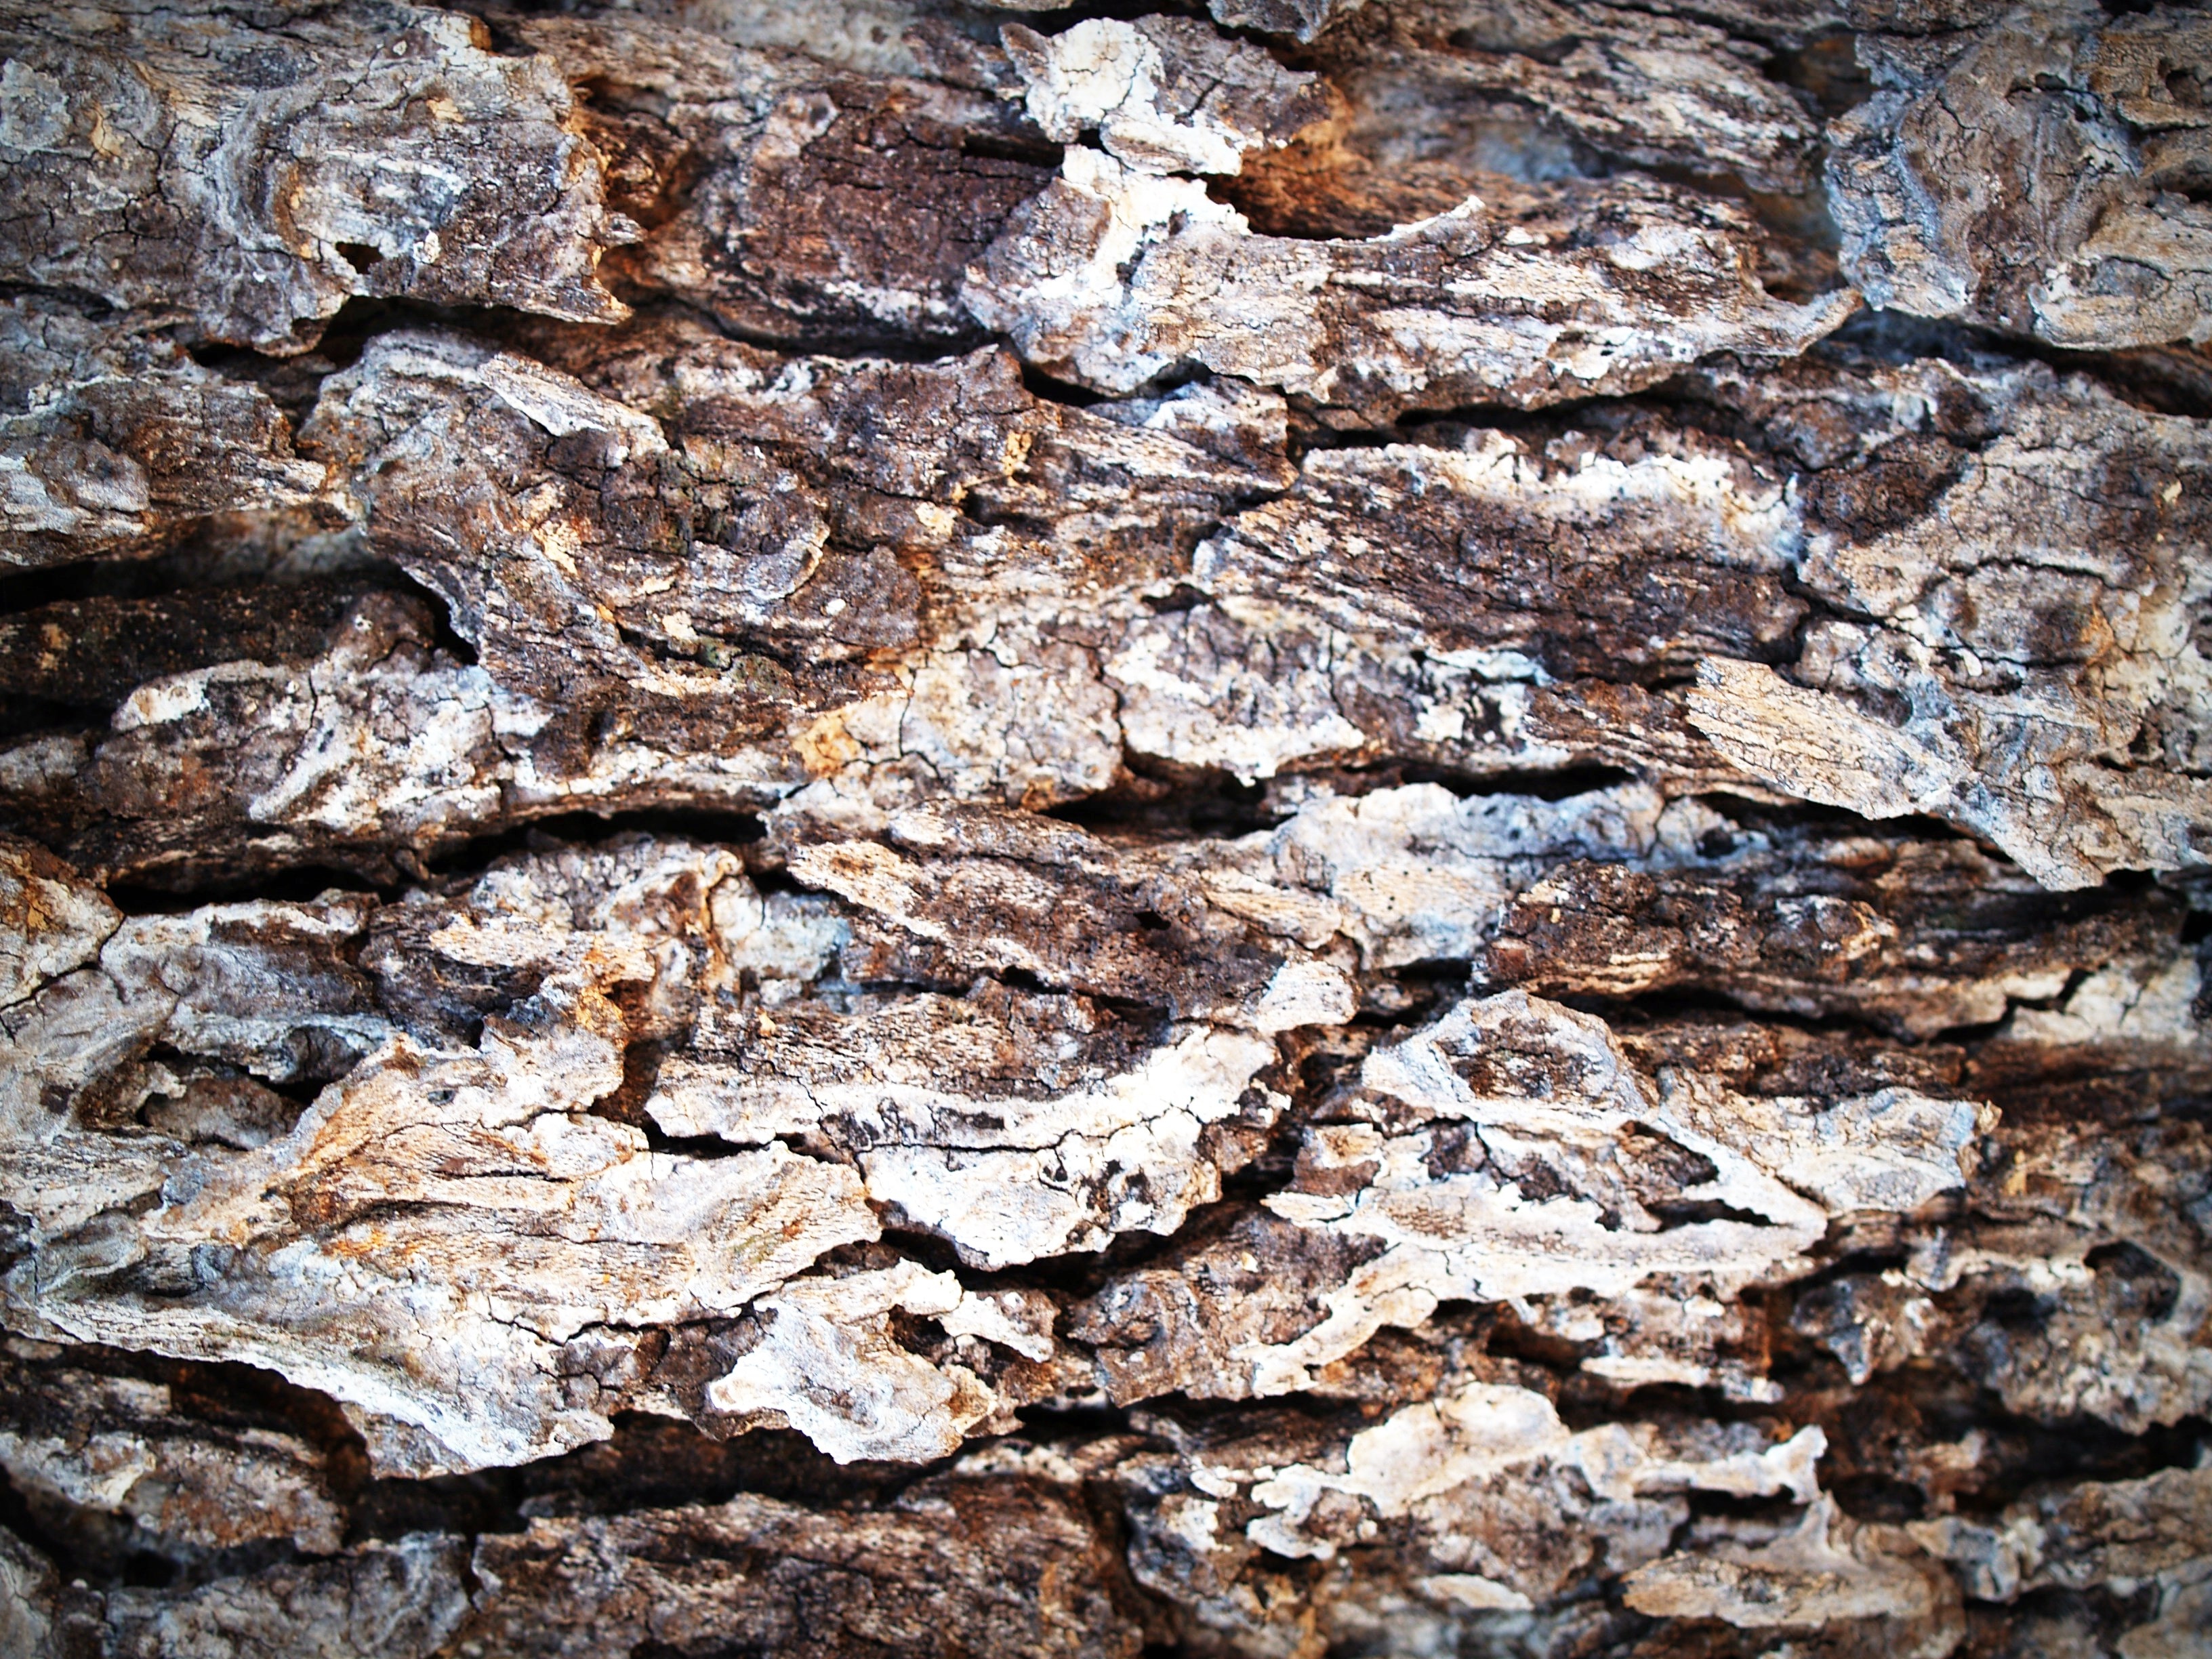
tree, nature, forest, rock, branch, abstract, plant, board, wood, antique, texture, plank, flower, time, trunk, old, barn, wall, bark, formation, dry, pine, environment, pattern, line, macro, natural, brown, soil, grunge, rough, rugged, stone wall, closeup, lumber, material, surface, weathered, textured, background, geology, design, forestry, woodwork, wooden, skin, history, aging, timber, detail, detailed, protection, rotten, bedrock, tracery, corrosion, corroded, woody plant